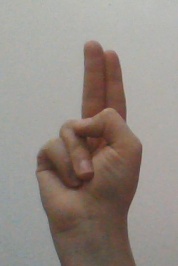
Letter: taa